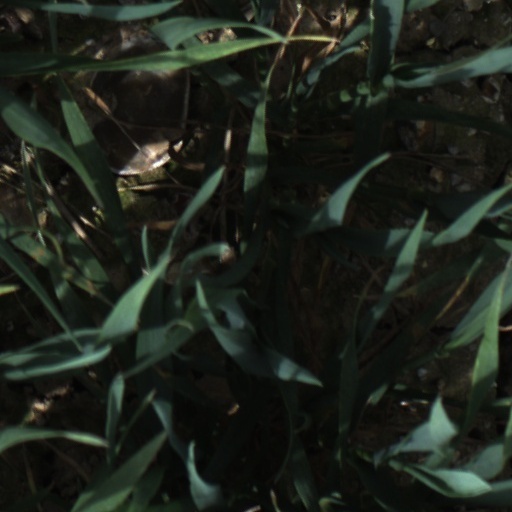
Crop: wheat